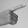
ASL letter: G